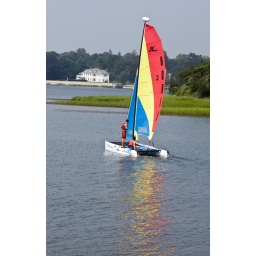
A hobie cat out on the water by the Longshore Sailing School